Jonathan Jarry

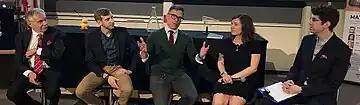
Jarry (right) with Joe Schwarcz, Ryan Armstrong, Timothy Caulfield and Carly Weeks at a 2019 event of the OSS.

Jarry's science education work was prominently featured by numerous media outlets in North America and Europe in July 2018, when a video he produced for the Office of Science and Society went viral, reaching 10 million views and was shared 130,000 times in two weeks. The 2-minute video titled "This NATURAL TRICK can CURE YOUR CANCER" adopted the tone and visual appearance of those promoting fake cures commonly seen on the Internet, claiming one Johan R. Tarjany (an anagram of Jarry's name) discovered a moss derivative that cures cancer, before revealing the information as false and inviting the watcher to think critically about health information. The video gained widespread attention and news coverage when relayed by people with a large online presence such as David Gorski, Susan Gerbic, Kavin Senapathy and comedian Scott Rogowsky.